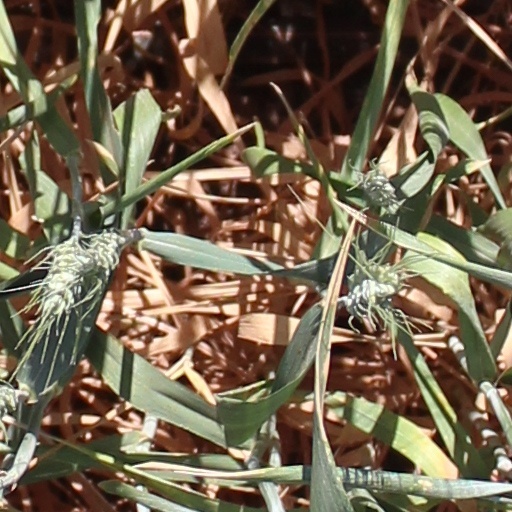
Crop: wheat